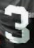
Number: 3